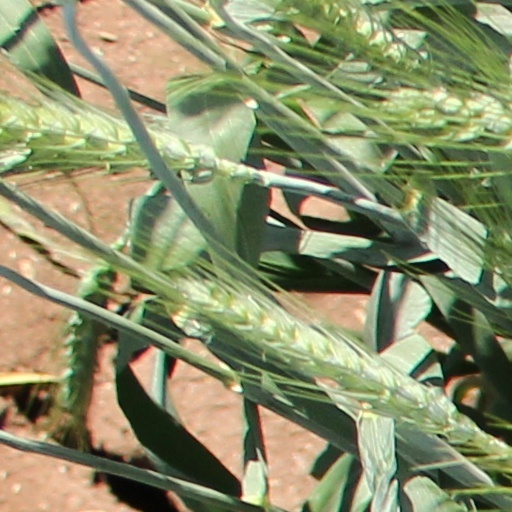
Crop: wheat